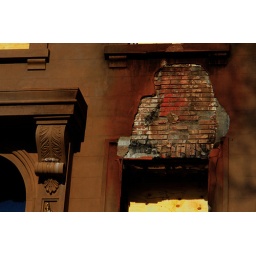
a house on our street that was destroyed by a fire a few months back